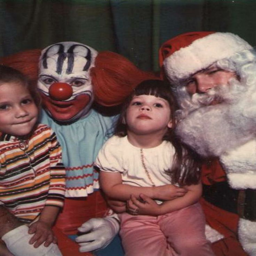
a creepy clown and film character in the same picture ... and parents wonder why their children are scarred